Pedro Fernández de Castro (Grand Master of the Order of Santiago)

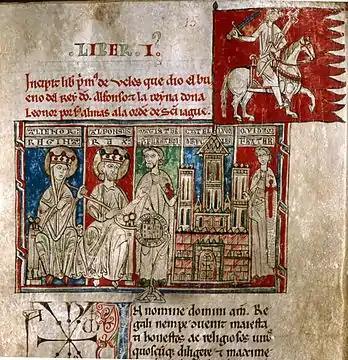
King Alfonso VIII of Castile and Queen Eleonor Plantagenet delivering the city and the village of Uclés to the master of the Order of Santiago Pedro Fernandez de Castro v. "Tumbo menor de Castilla", f. 1. (ancient codex from 13th century)

Pedro fought in the army of Alfonso VII of León and Castile in the conquest of Aurelia and Alharilla in the present day area of Santa Cruz de la Zarza. Later in 1146, he participated in further military campaigns, assisting in the occupation of Baeza and the landings in Almería. These actions were an important part of the overall military campaign because they devastated the Moorish navy and largely removed them from the war at large.